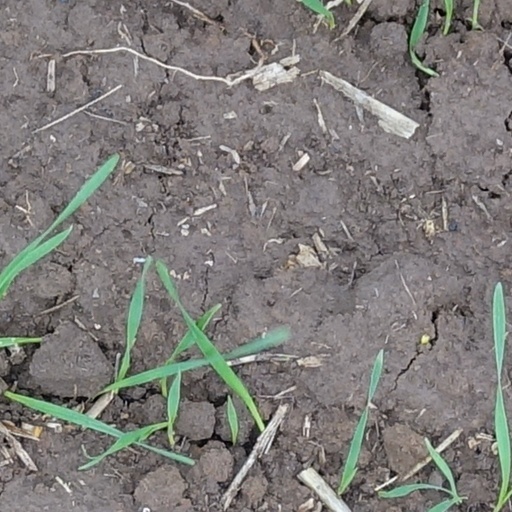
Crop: wheat